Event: Nepal Earthquake
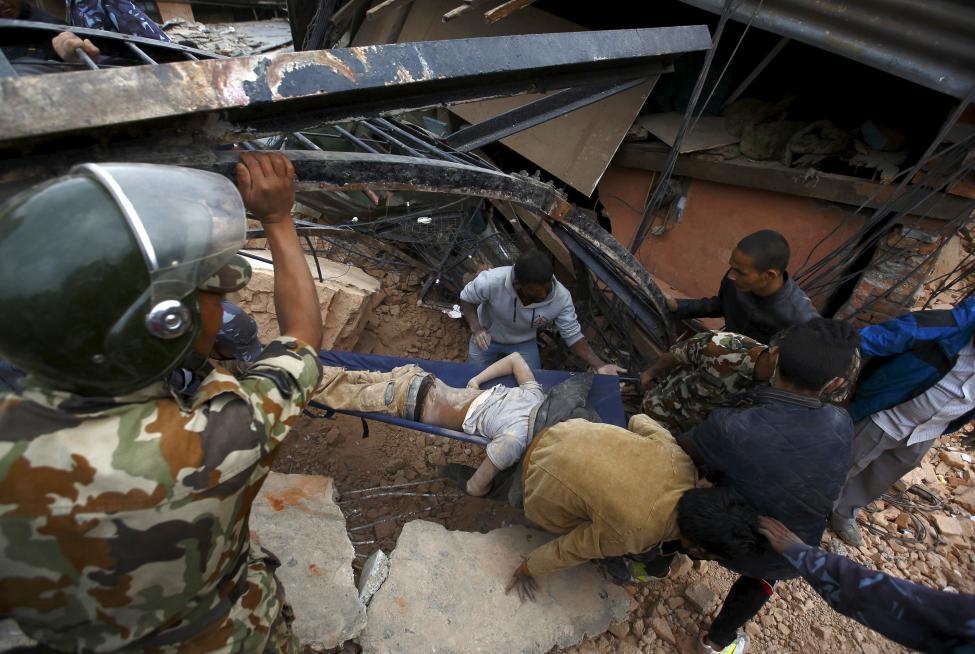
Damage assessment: damage